Cristina Campo

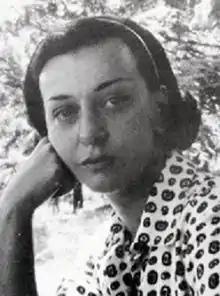
Campo

Cristina Campo was the pen name of Vittoria Maria Angelica Marcella Cristina Guerrini (Bologna, April 29, 1923 – Rome, January 10, 1977), Italian writer, poet, and translator. She published under the pseudonyms Puccio Quaratesi, Bernardo Trevisano, Giusto Cabianca and Benedetto P. d'Angelo.